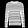
Label: Pullover